Bill Peach

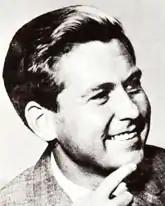
Peach in 1971

William Norman Peach (15 May 1935 – 27 August 2013) known as Bill Peach, was an Australian television journalist who hosted the ABC current affairs program "This Day Tonight" from 1967 to 1975.